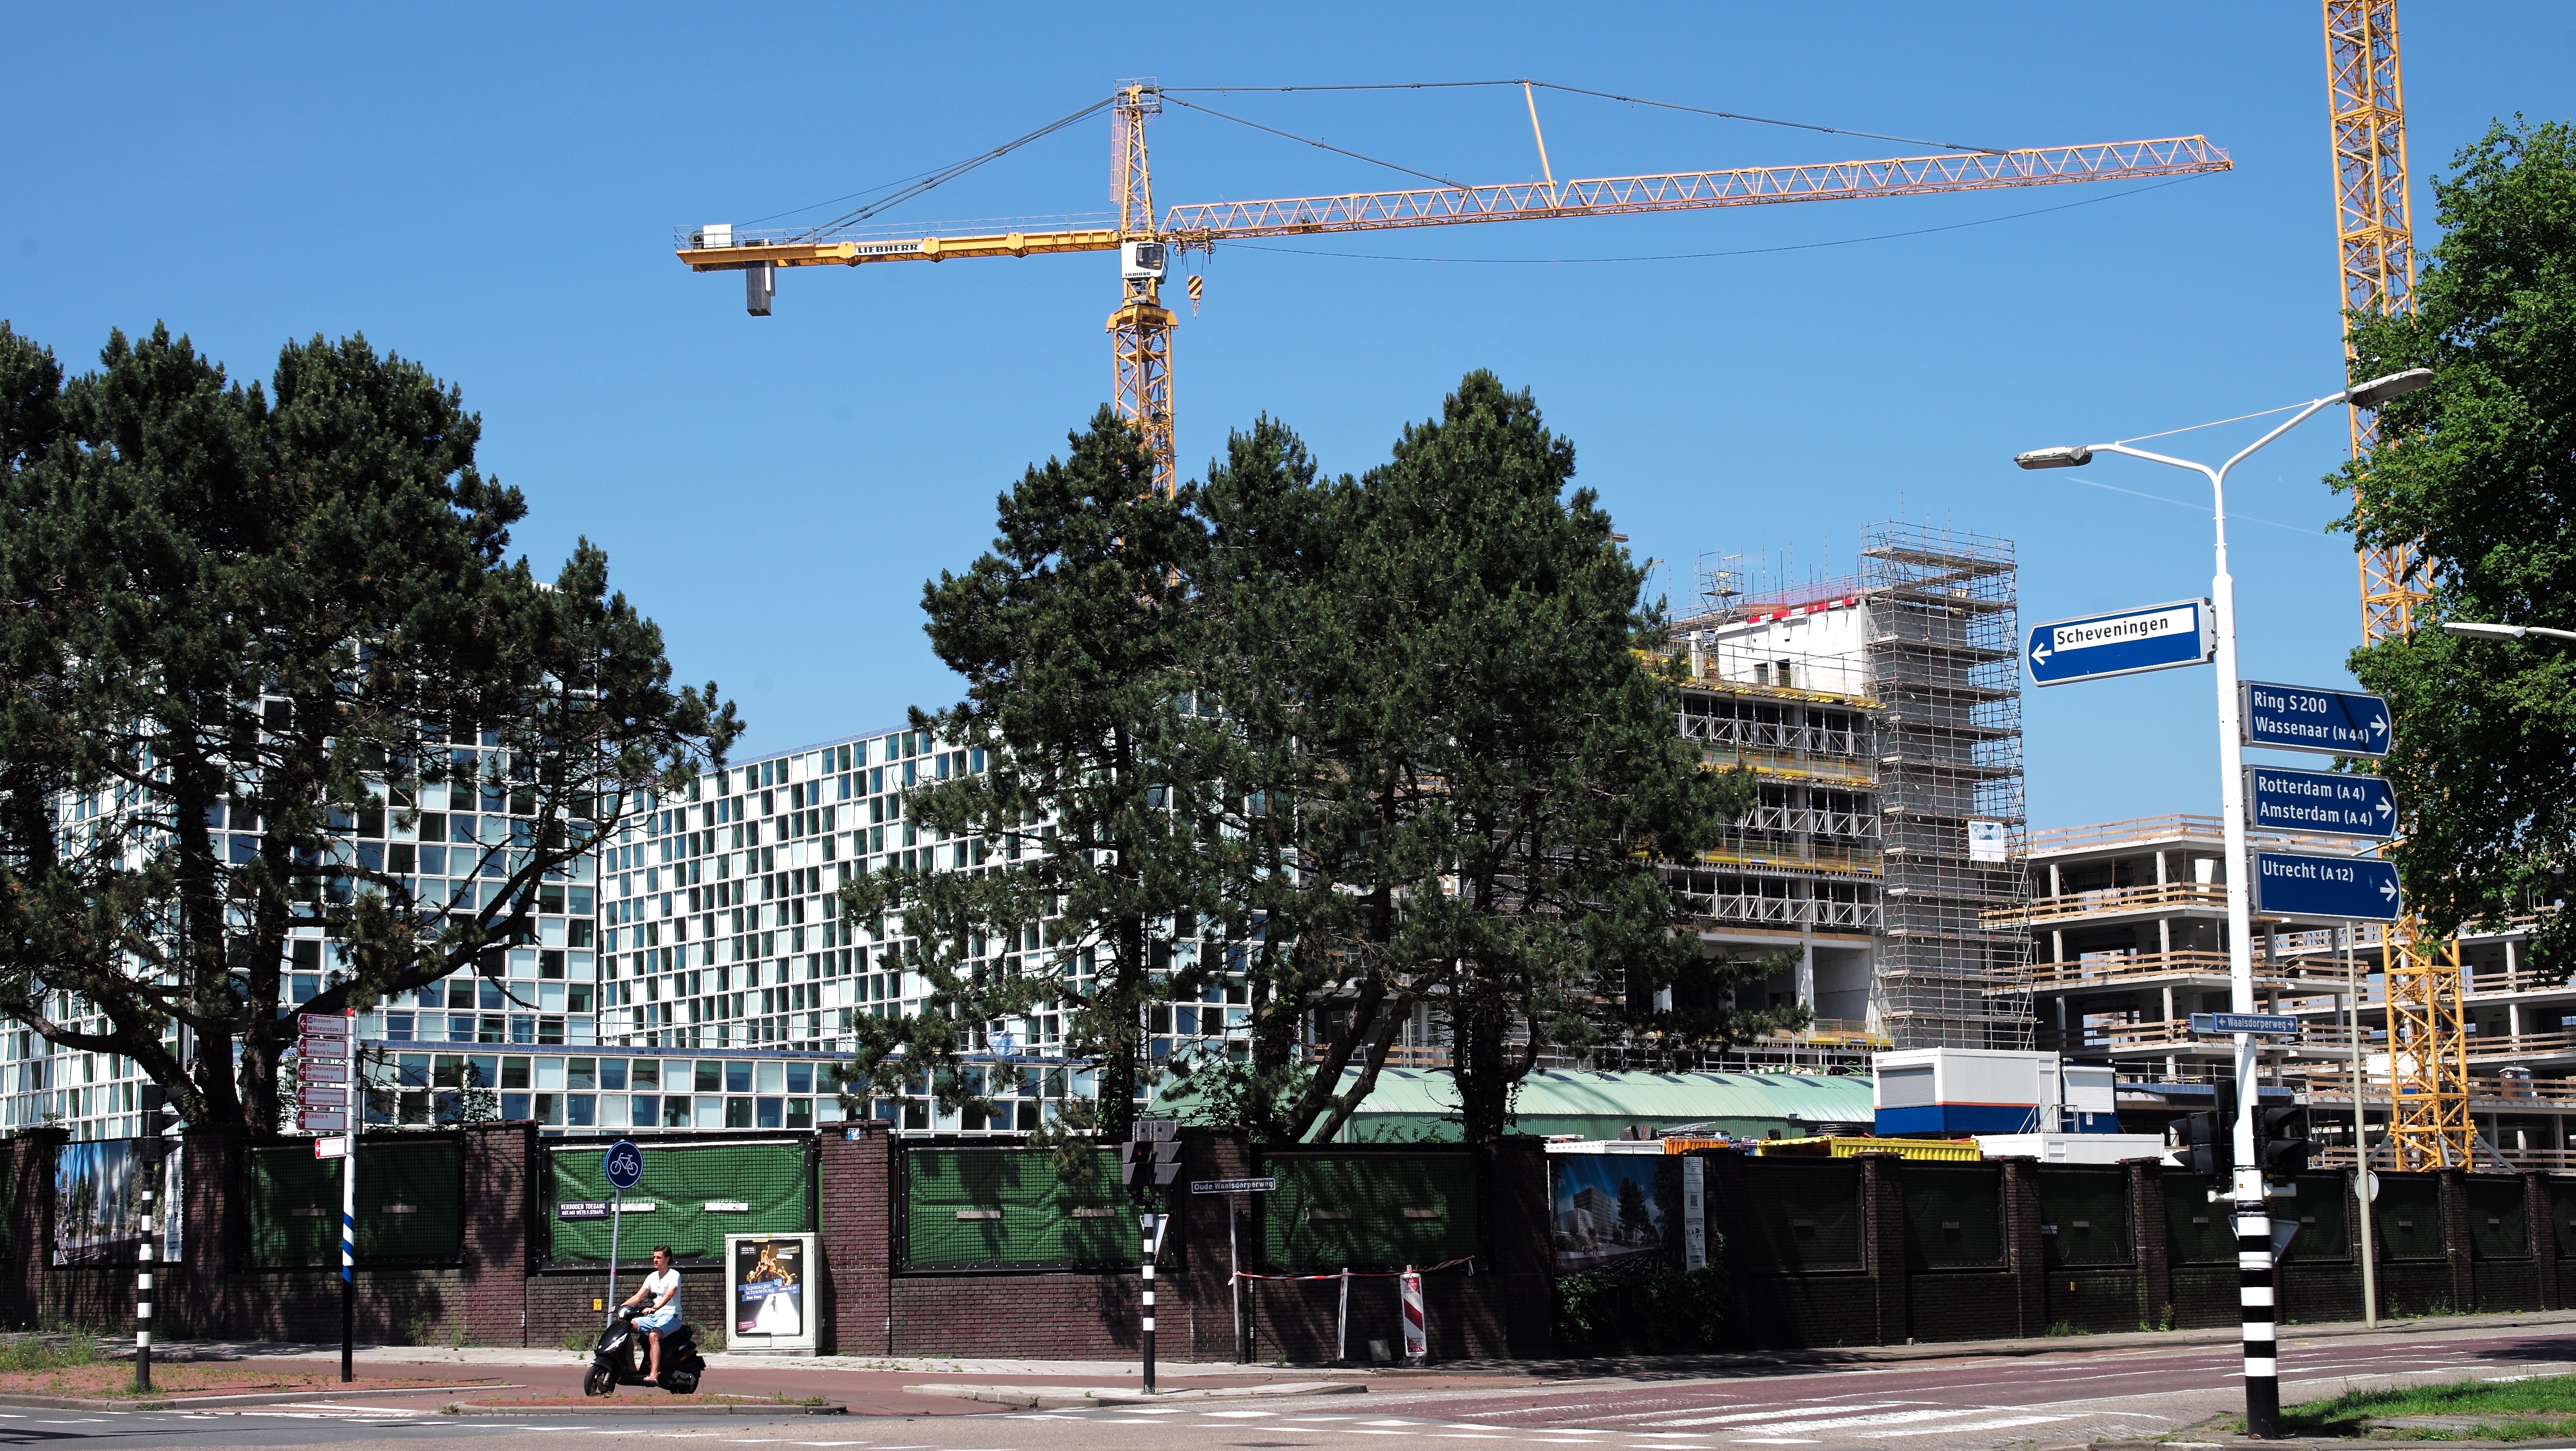
architecture, building, city, wall, downtown, transport, europe, construction, pattern, vehicle, plaza, office, stadium, tower block, criminal, holland, hague, netherlands, international, m, justice, f14, windows, 50, court, leica, courthouse, 240, summilux, icc, typ, neighbourhood, urban area, residential area, human settlement